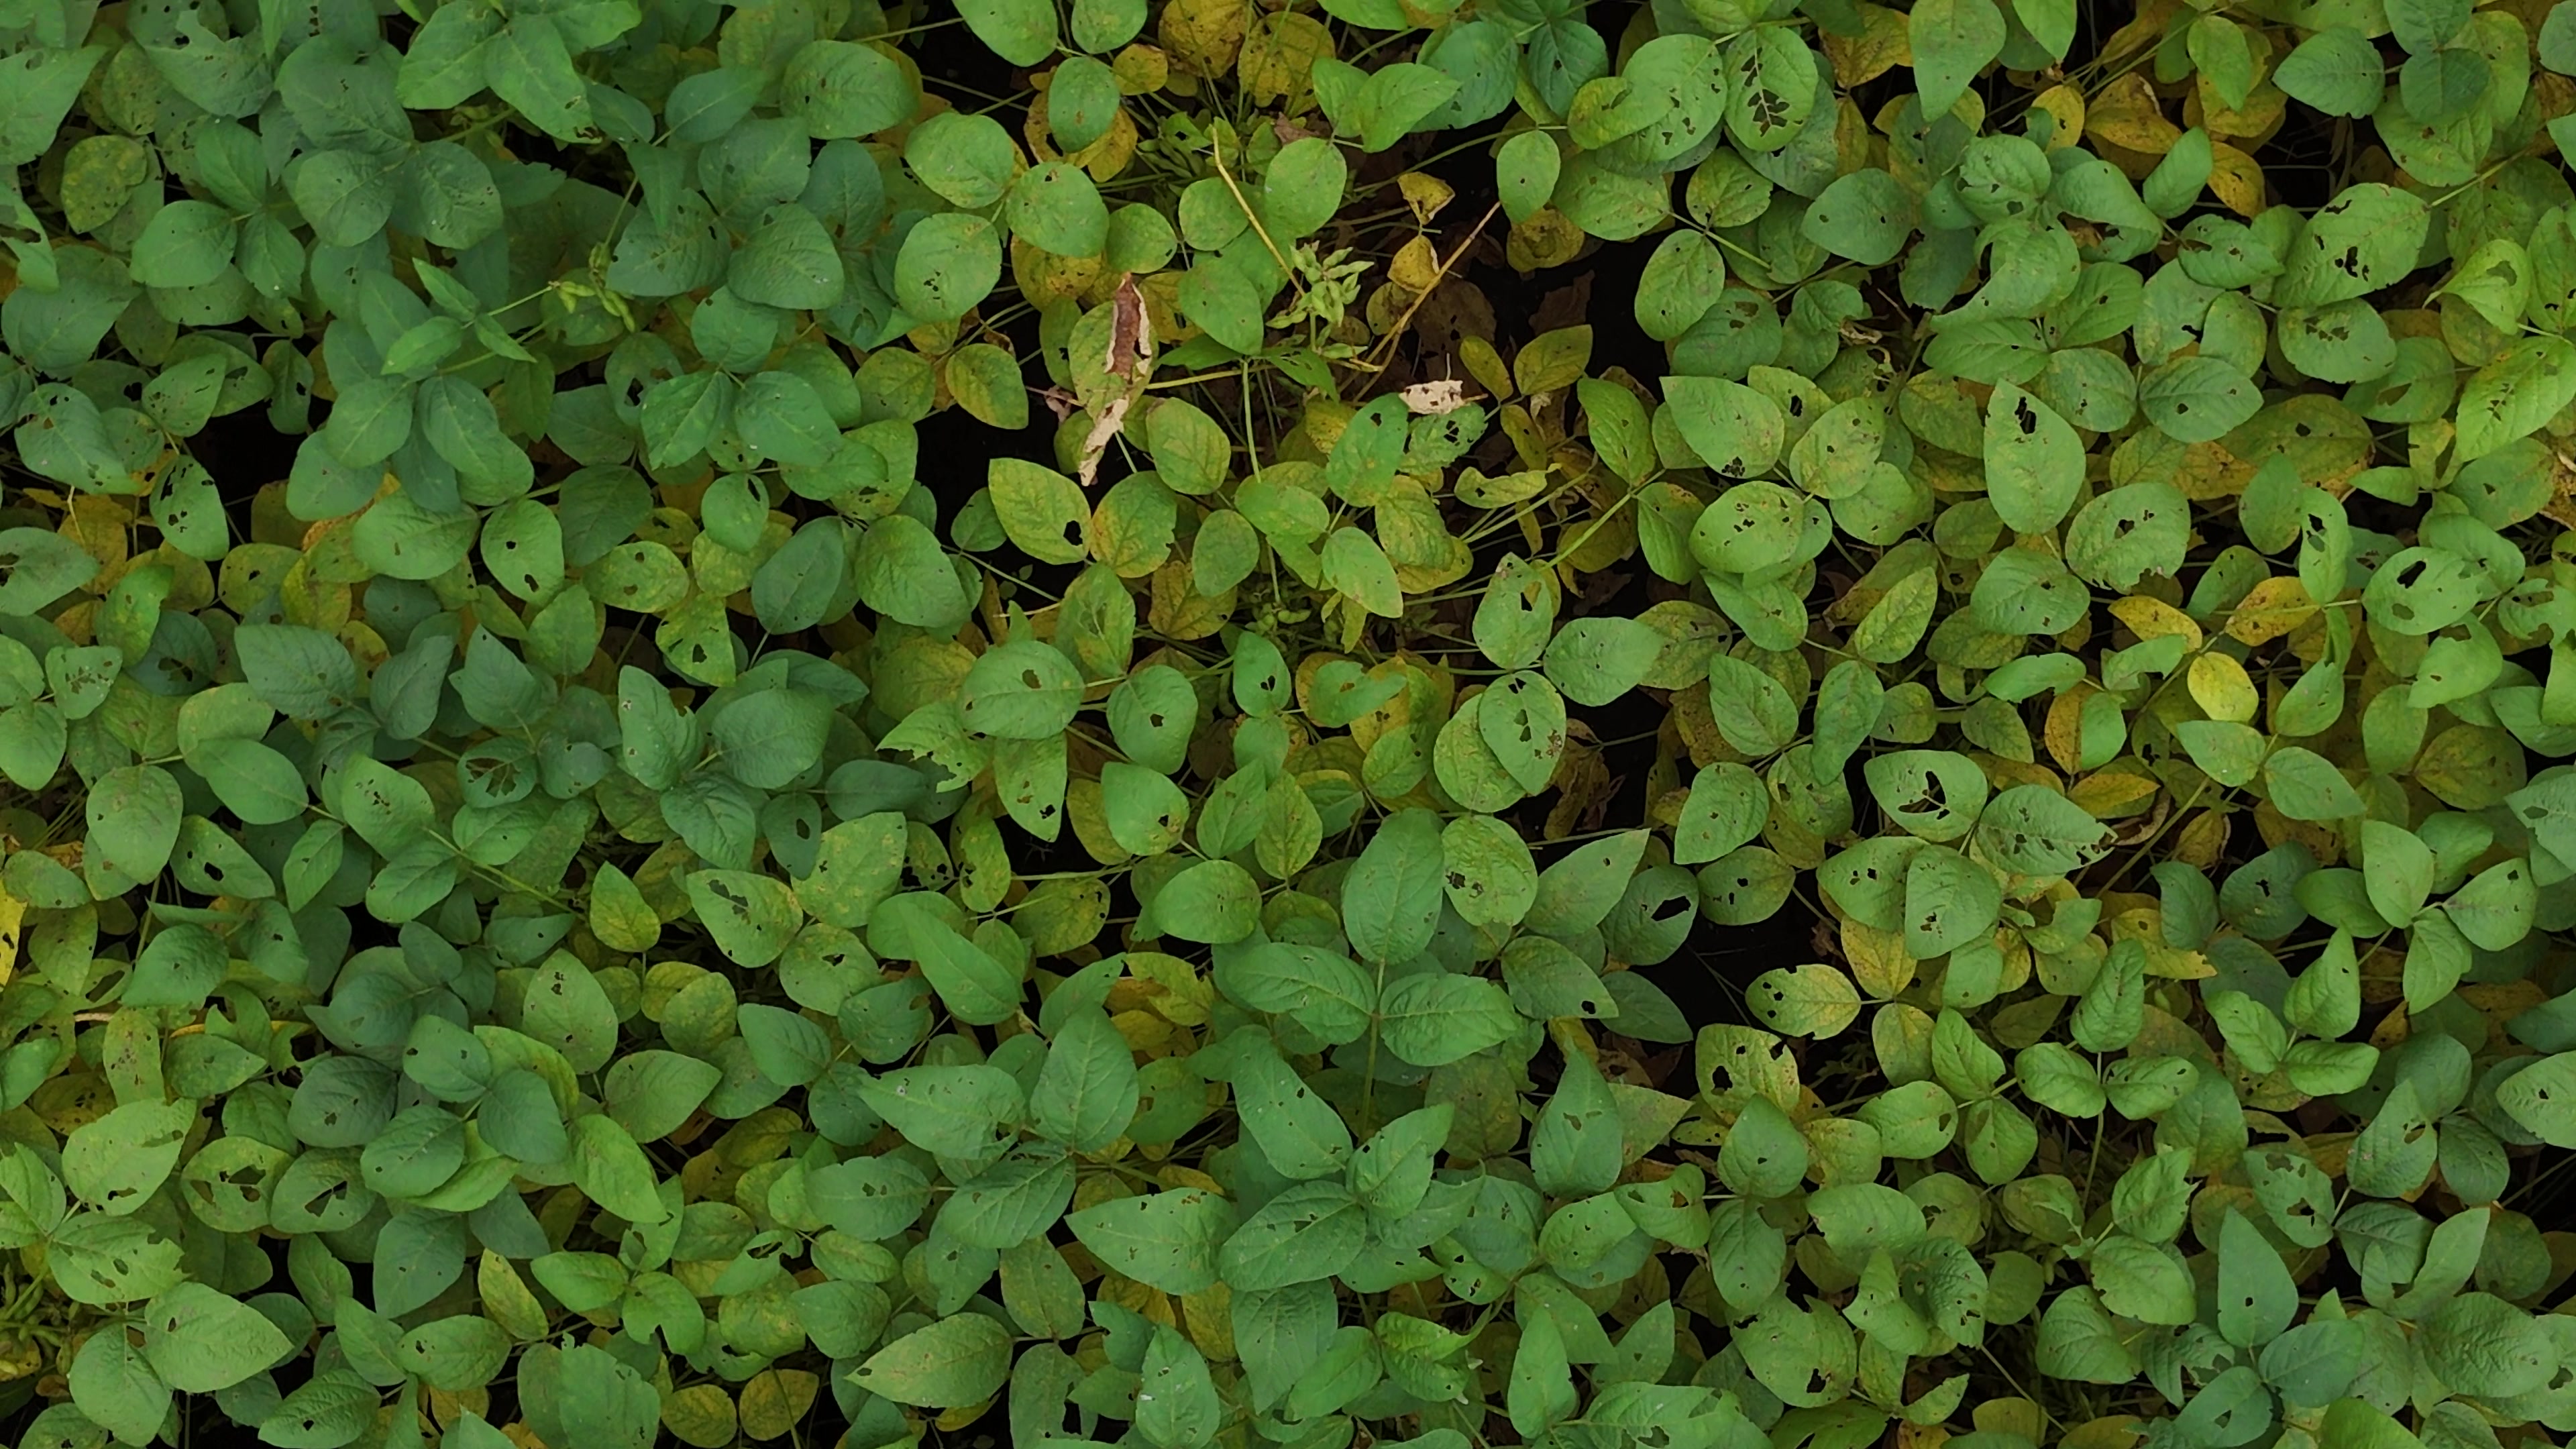
Label: Mosaic